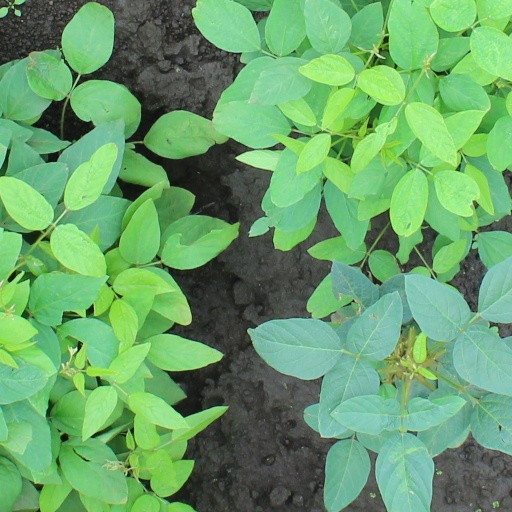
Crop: soybean